Ford Mustang (fifth generation)

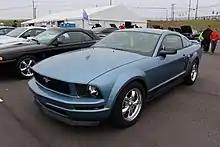
2005 Ford Mustang V6 coupe

The Pony Package for the V6 Mustang became available starting in 2006. This option includes an upgraded suspension derived from the Mustang GT, 17-inch wheels with wider tires (originally only available on the GT), a unique grille design with two options of fog lamps, a rear deck spoiler, and unique door striping and emblems. Later versions of the pony package also included a stainless-steel exhaust and power driver's seat.